Long Branch, Toronto

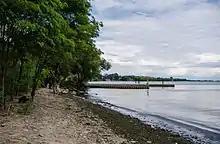
Marie Curtis Park is a municipal park at western boundary of Long Branch. The park is situated along Etobicoke Creek.

Long Branch is bounded by Lake Ontario on the south, with western boundaries of Etobicoke Creek north of Lake Shore Blvd. West and the western property line of the Canadian Arsenals Ltd. (Small Arms Ltd., WWII) (now within Marie Curtis Park) south of Lakeshore Road in Mississauga. The northern boundary is the Canadian National Railway's mainline, with the eastern boundaries being Twenty-Third Street south of Lake Shore Blvd. West, and the midpoint between Twenty-Second and Twenty-Fourth Streets north of Lake Shore Blvd. West.